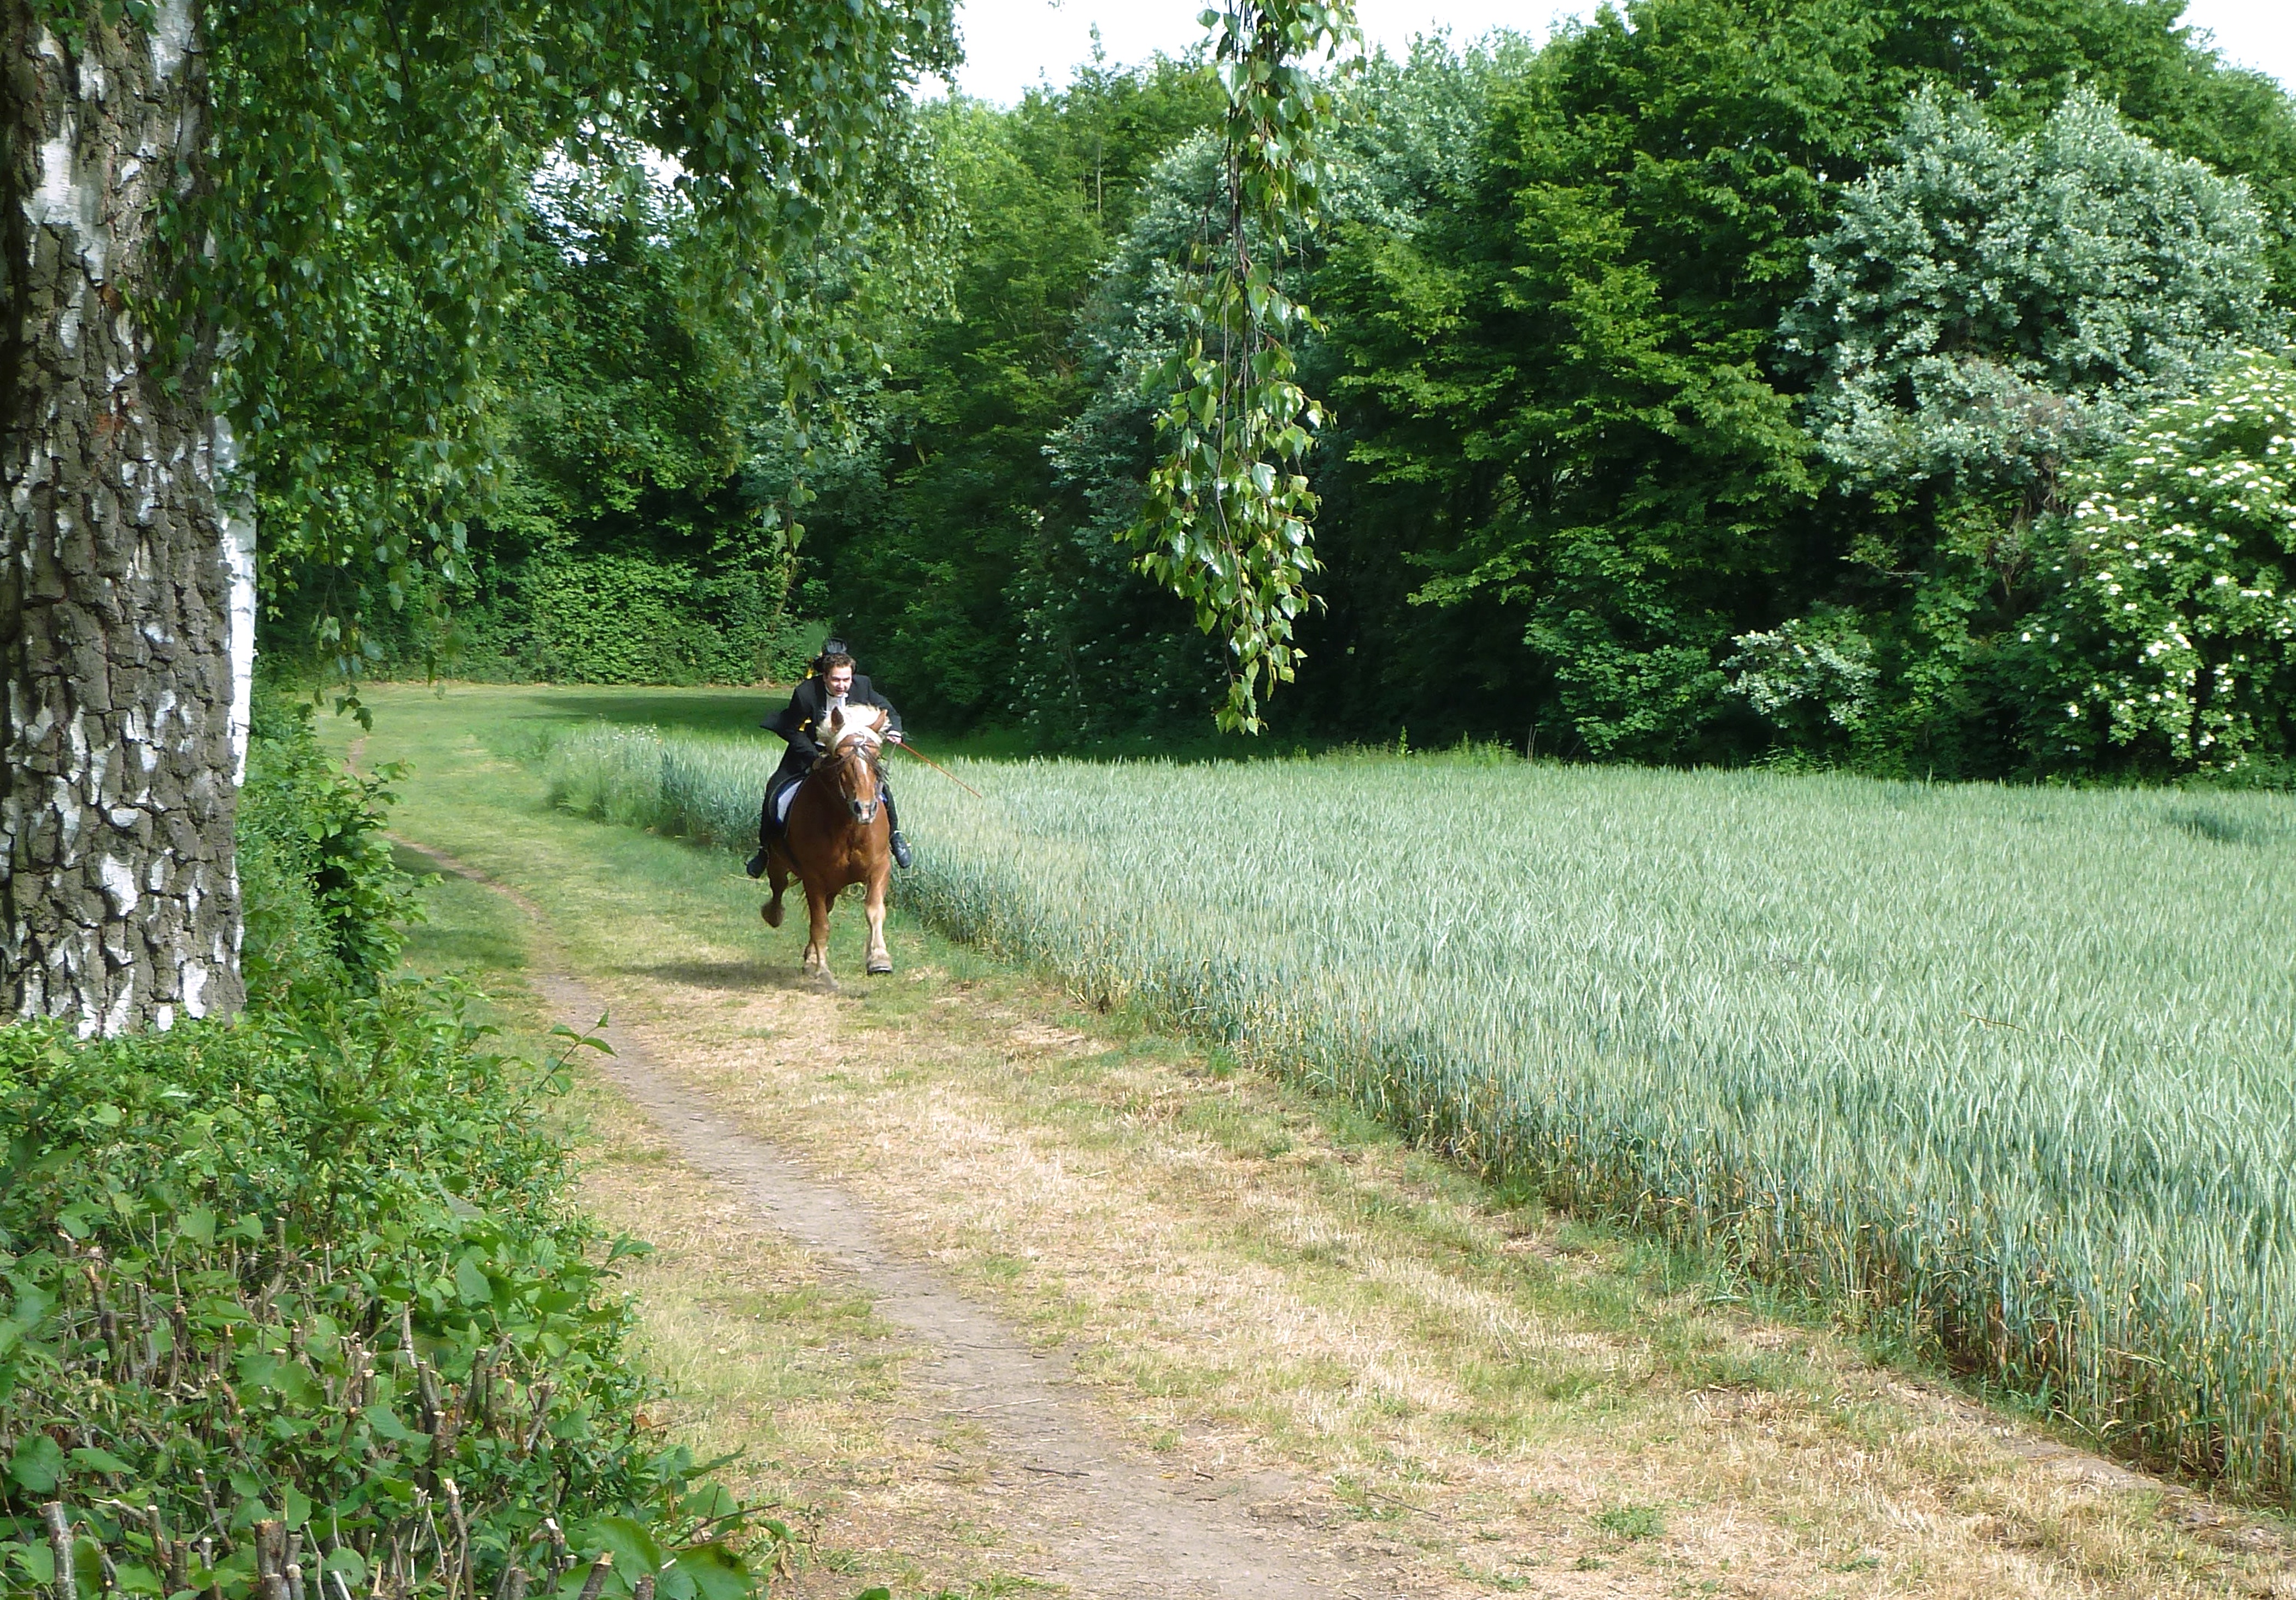
landscape, nature, forest, grass, trail, field, farm, lawn, meadow, flower, summer, pasture, horse, shrub, cereals, woodland, away, ecosystem, hobby, reiter, rural area, neuwied, pentecostal rider, heddesdorf